Mike Williams (wide receiver, born 1994)

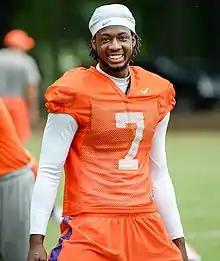
Williams at Clemson in 2015

Williams played in all 13 games as a true freshman in 2013, making three starts. He finished with 20 receptions for 316 yards and three touchdowns. Williams returned as a starter his sophomore year in 2014. He finished the year with 57 receptions for 1,030 yards and six touchdowns.